Ode: Intimations of Immortality

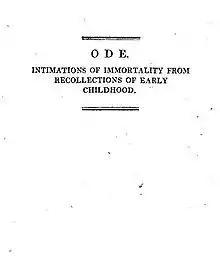
Poem's title page from 1815 collection of "Poems"

"Ode: Intimations of Immortality from Recollections of Early Childhood" (also known as "Ode", "Immortality Ode" or "Great Ode") is a poem by William Wordsworth, completed in 1804 and published in "Poems, in Two Volumes" (1807). The poem was completed in two parts, with the first four stanzas written among a series of poems composed in 1802 about childhood. The first part of the poem was completed on 27 March 1802 and a copy was provided to Wordsworth's friend and fellow poet, Samuel Taylor Coleridge, who responded with his own poem, "", in April. The fourth stanza of the ode ends with a question, and Wordsworth was finally able to answer it with seven additional stanzas completed in early 1804. It was first printed as "Ode" in 1807, and it was not until 1815 that it was edited and reworked to the version that is currently known, "Ode: Intimations of Immortality".